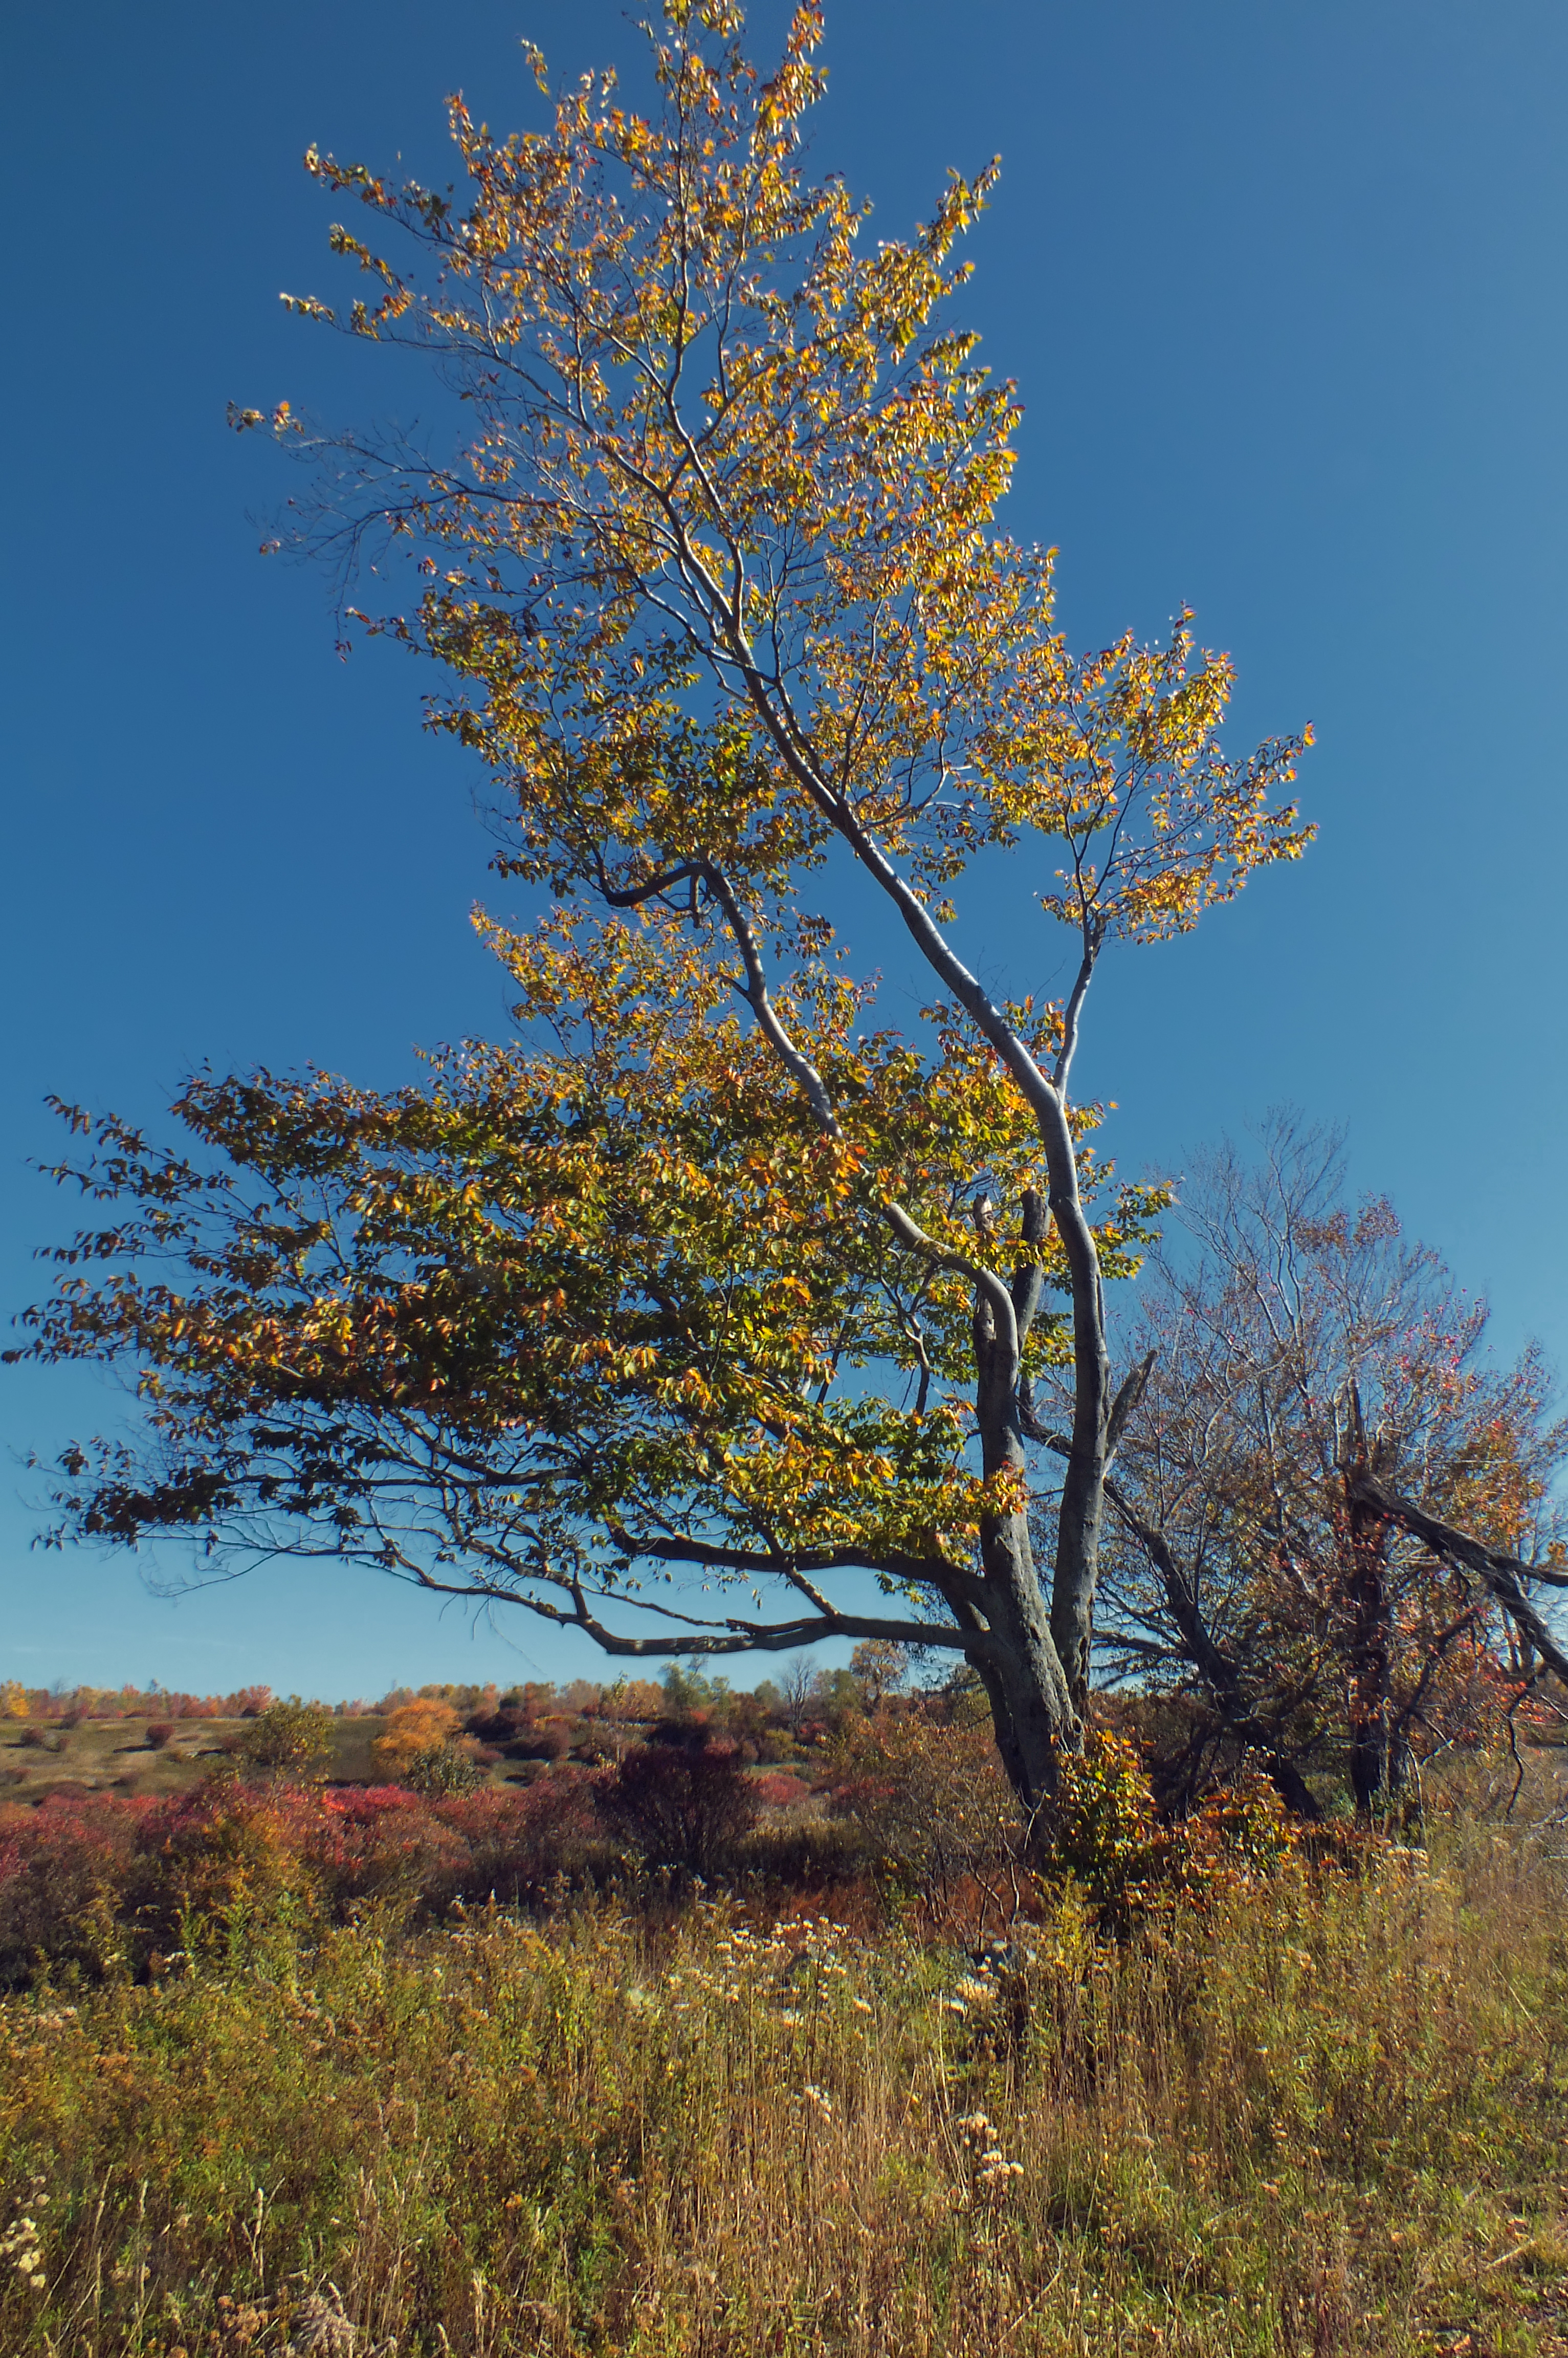
tree, nature, branch, plant, sky, field, meadow, leaf, flower, foliage, autumn, flora, season, savanna, creativecommons, deciduous, heaths, pennsylvania, endlessmountains, luzernecounty, sullivancounty, rickettsglenstatepark, woodland, larch, ecosystem, flowering plant, flagtree, bannertree, woody plant, land plant